Hyacinth Tungutalum

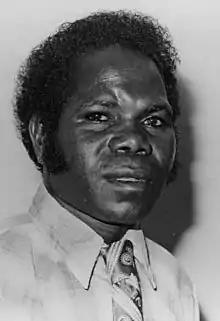
Tungutalum in 1974

Hyacinth Gabriel Tungutalum (14 August 1946 – 7 April 2009) was an Australian politician and the first Indigenous Australian to be elected to the Northern Territory parliament.